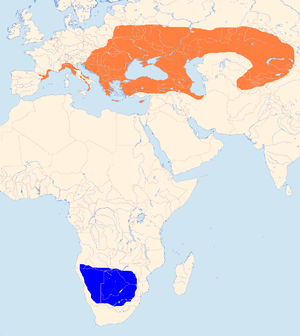
Rosenbrystet tornskade
     Sommer       Vinter
     Sommer      Vinter
Rosenbrystet tornskade er en 20 centimeter stor spurvefugl, der yngler i Europa og Asien. Arten findes i varme og tørre områder, f.eks. i frugtplantager eller ved kartoffelmarker. Den lever især af insekter som græshopper eller biller.